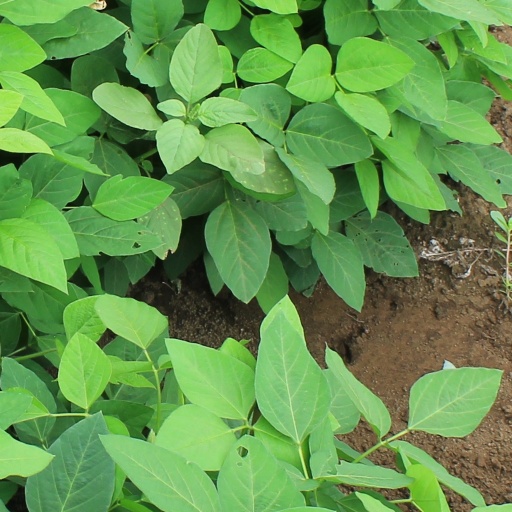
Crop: soybean